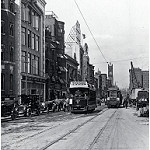
Label: street